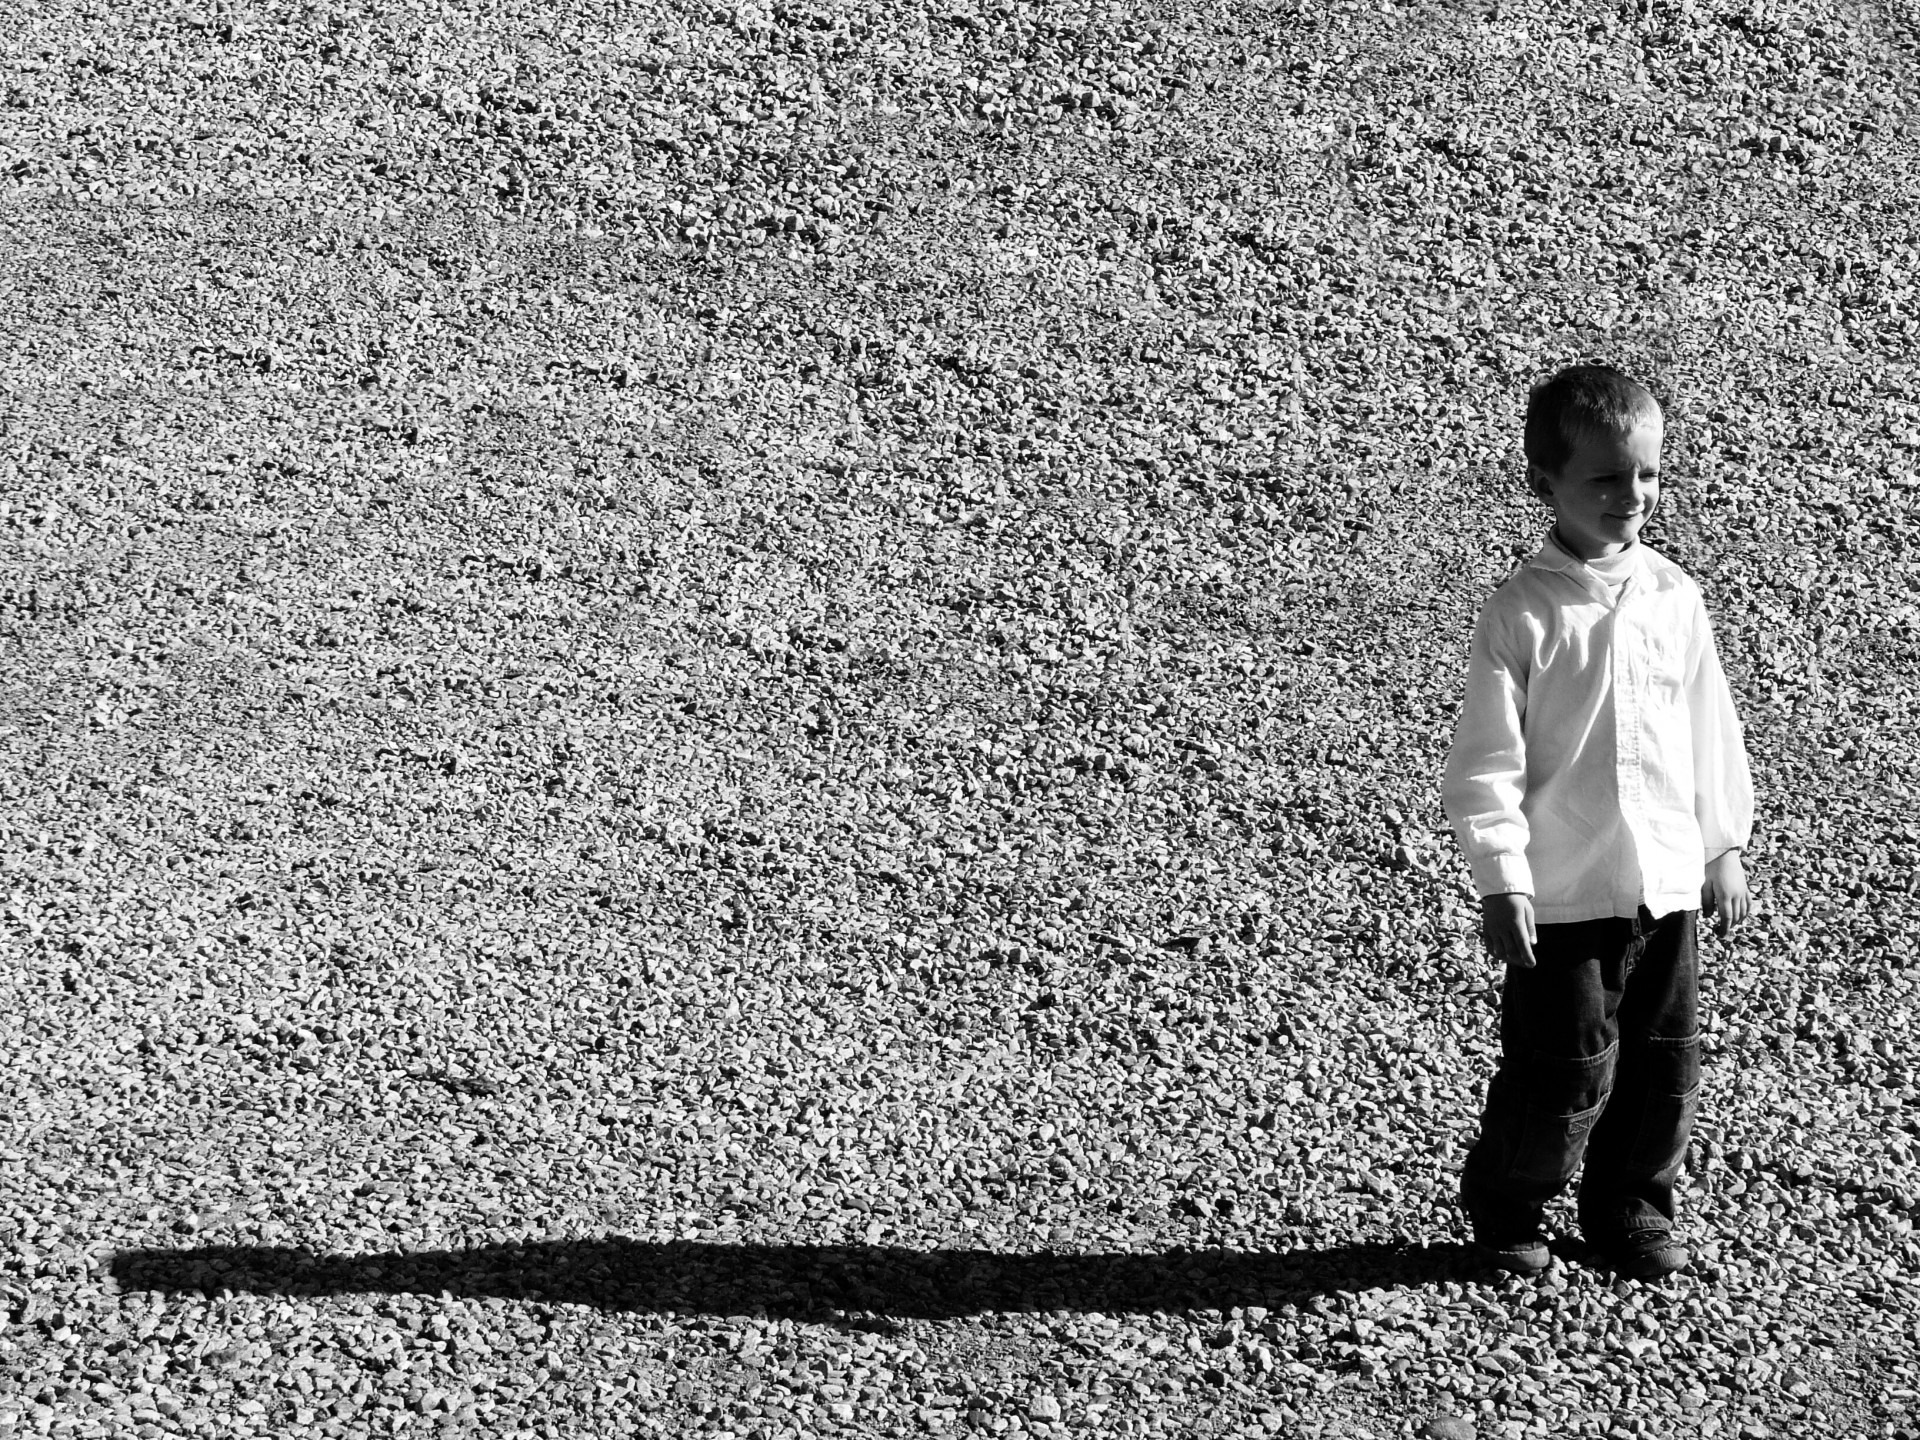
black and white, white, photography, boy, kid, wall, asphalt, line, portrait, shadow, child, black, monochrome, gravel, photograph, road surface, monochrome photography